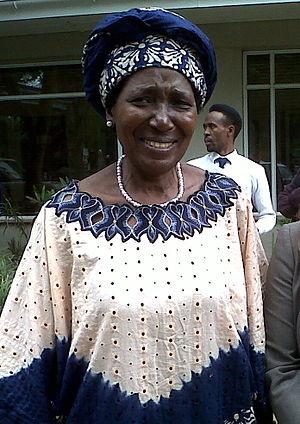
Inonge Wina, née le 2 avril 1941 à Senanga, est une femme politique zambienne. Elle est vice-présidente de la République depuis le 26 janvier 2015 ; elle est la première femme à exercer cette fonction.